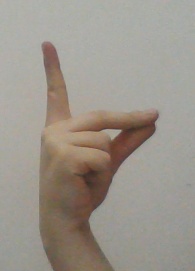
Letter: ta